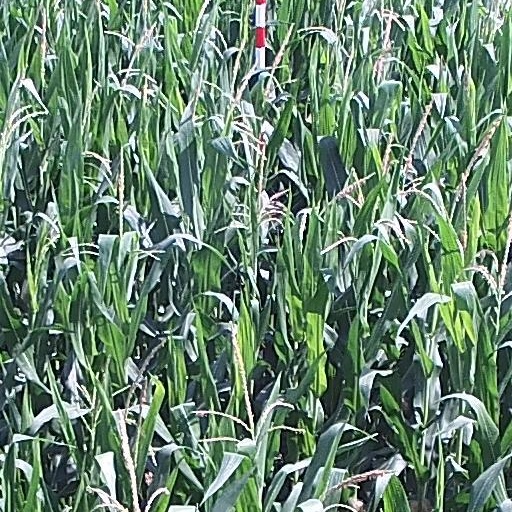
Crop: maize; corn